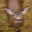
Label: deer